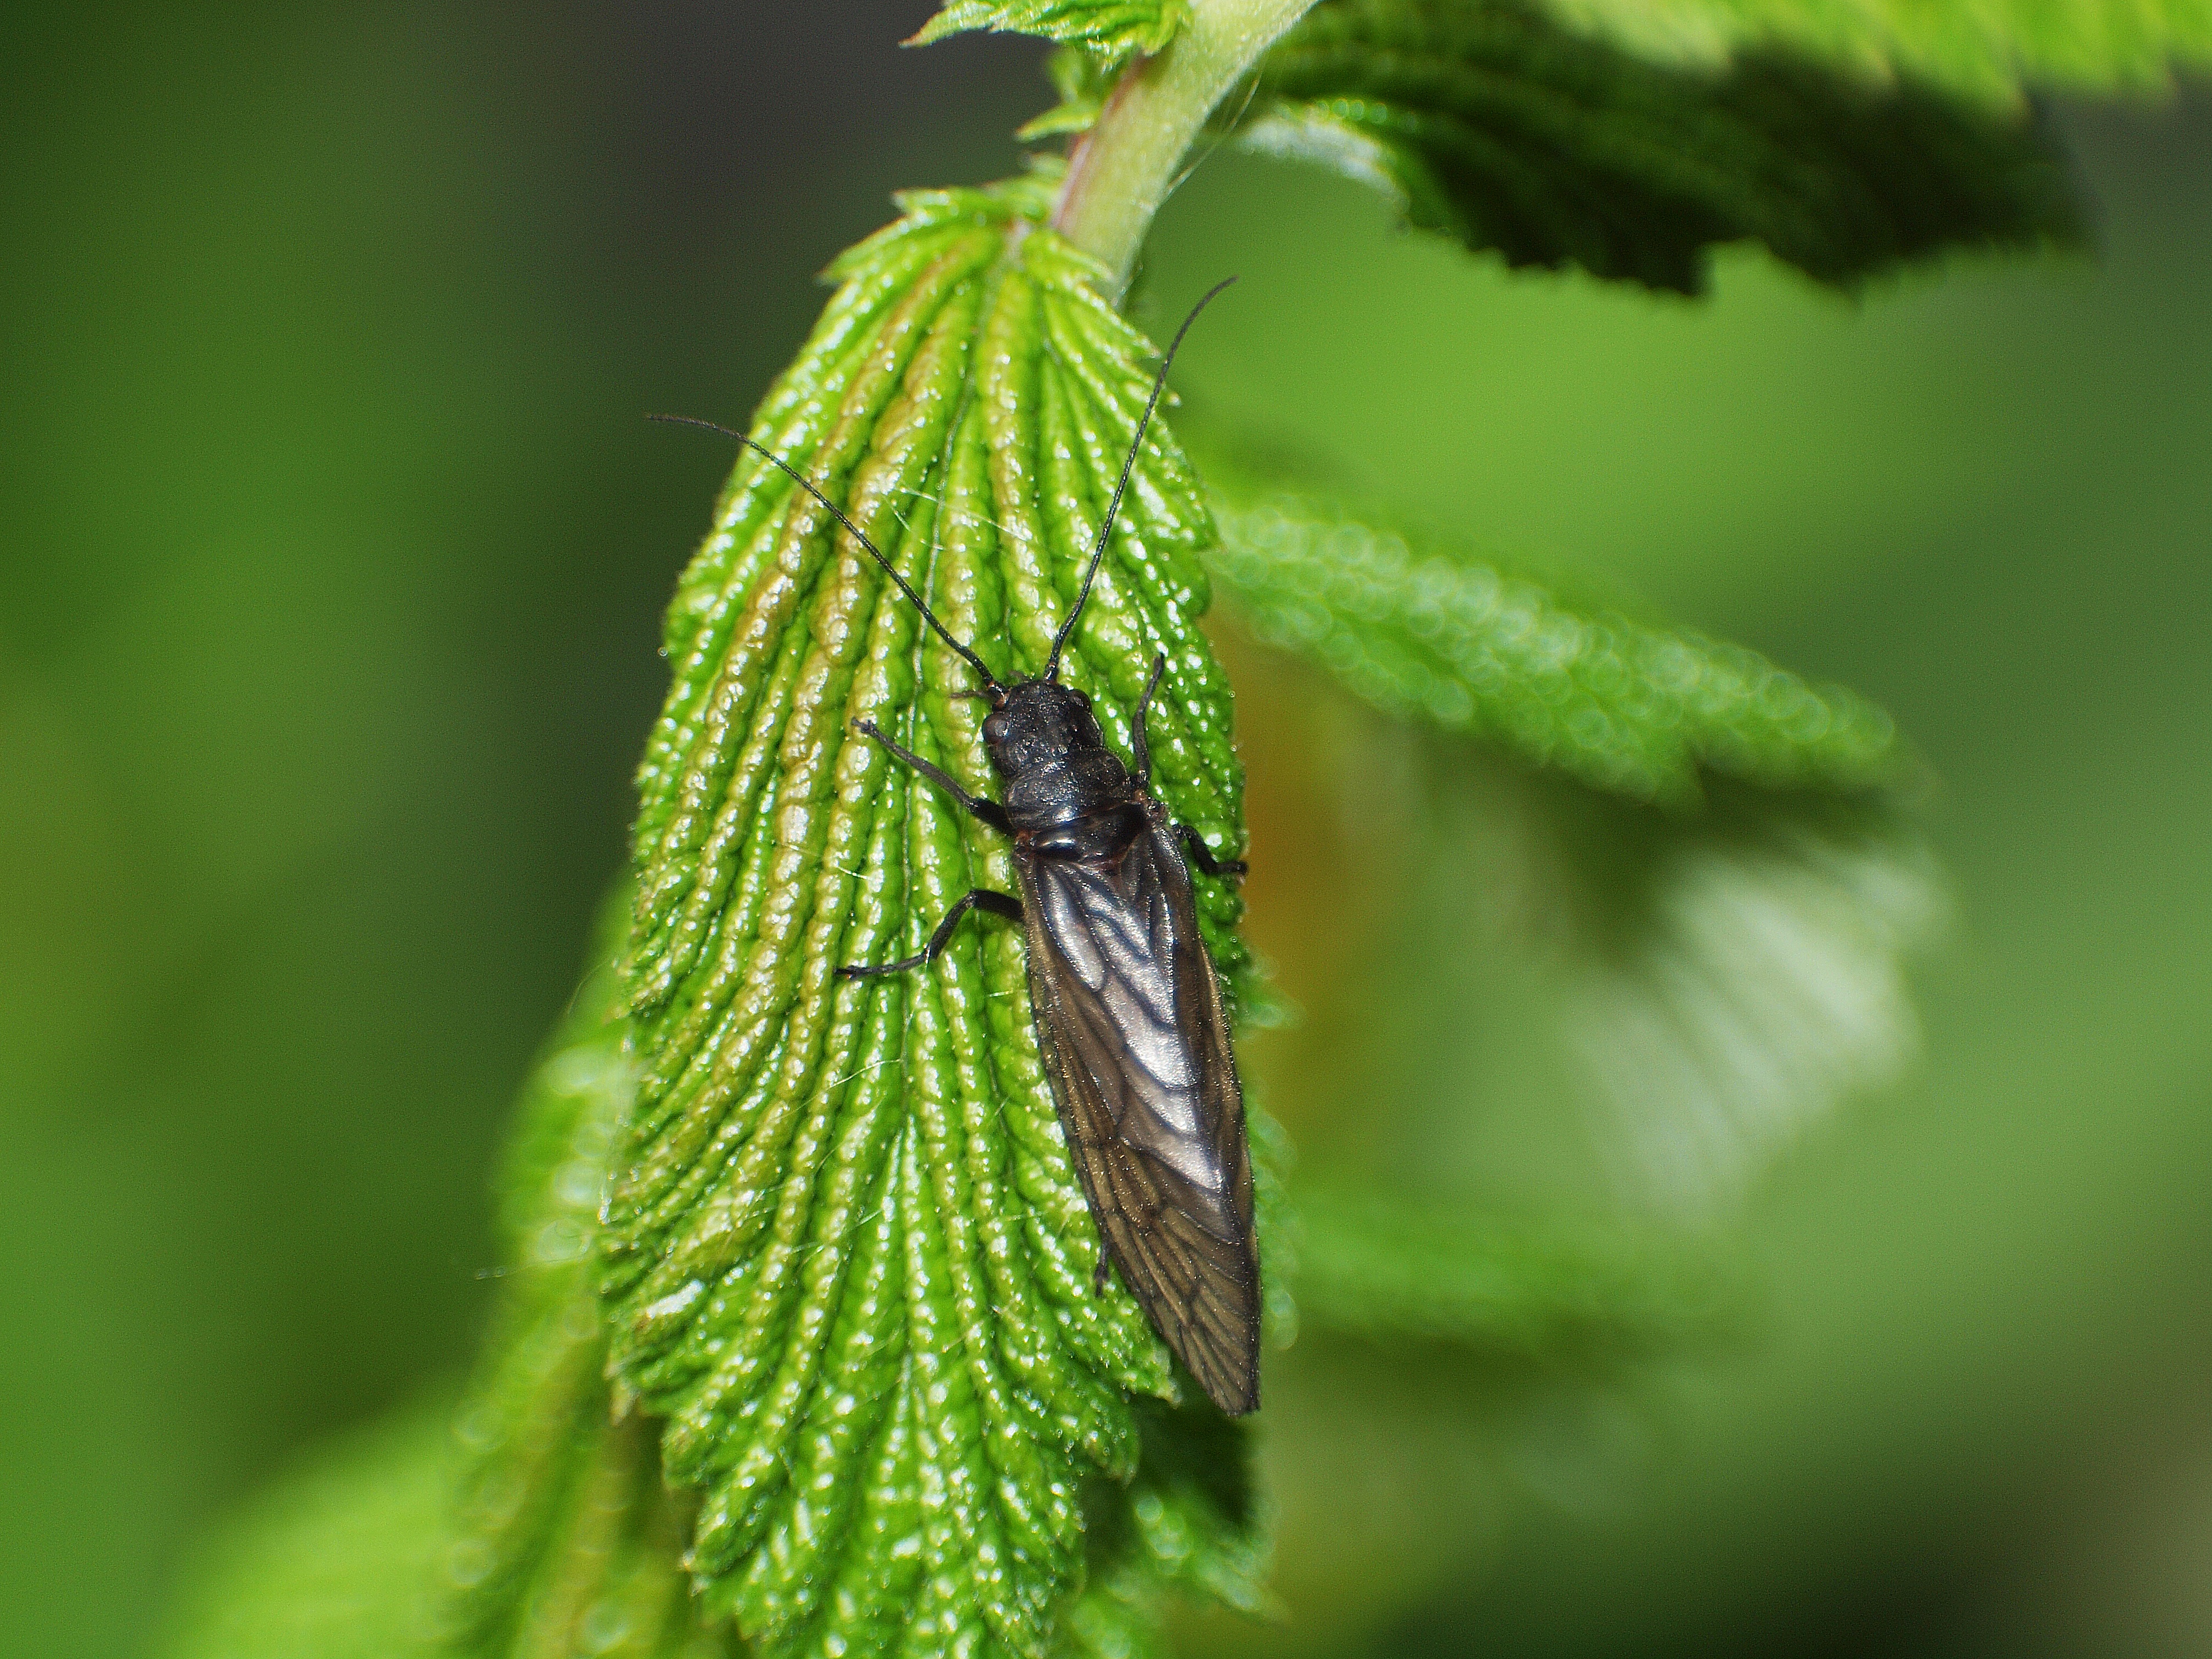
nature, branch, plant, photography, leaf, flower, green, insect, macro, botany, flora, fauna, invertebrate, close up, animals, ggl1, xovesphoto, gphoto, macro photography, plant stem, land plant